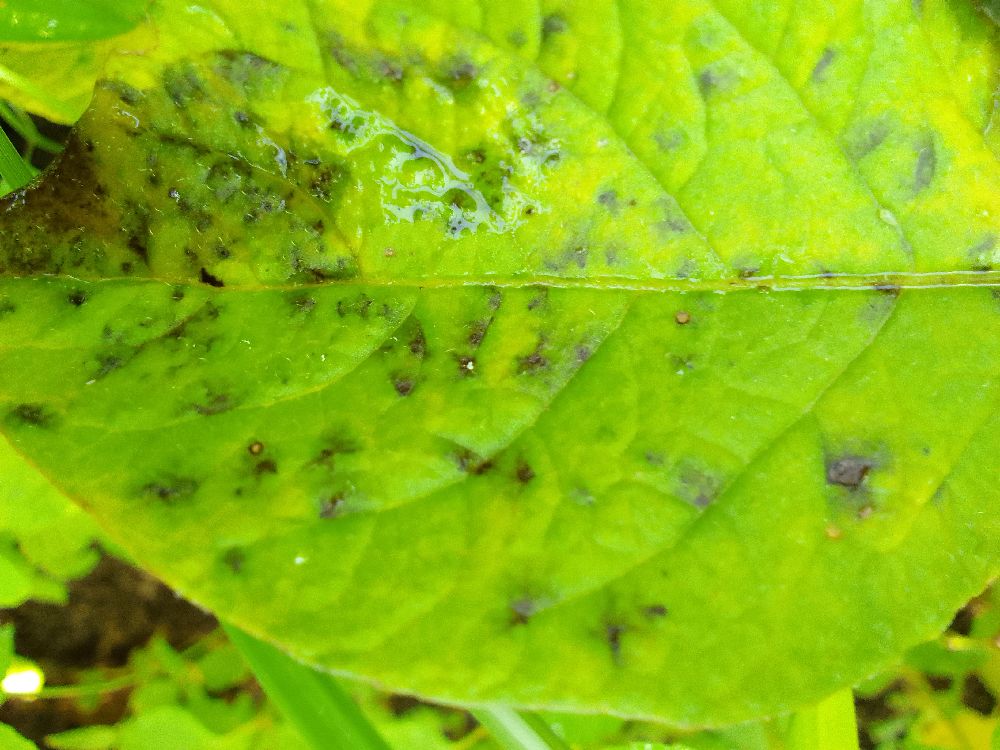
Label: Early blight